Beizhan station

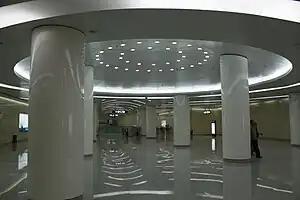

Beizhan Station, literally Tianjin North Railway Station Station in English, is a station of Line 3 of the Tianjin Metro. It started operations on 1 October 2012.